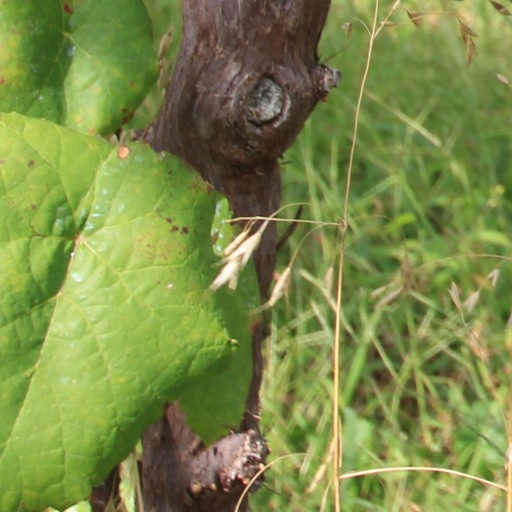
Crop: grape